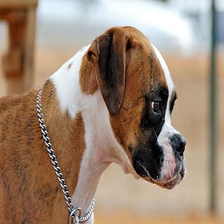
Species: dog
Breed: boxer